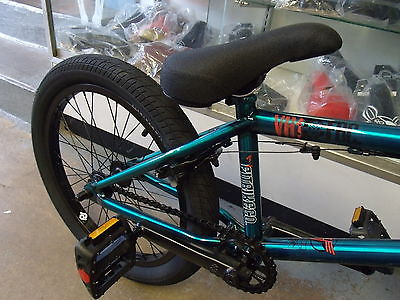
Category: bicycle